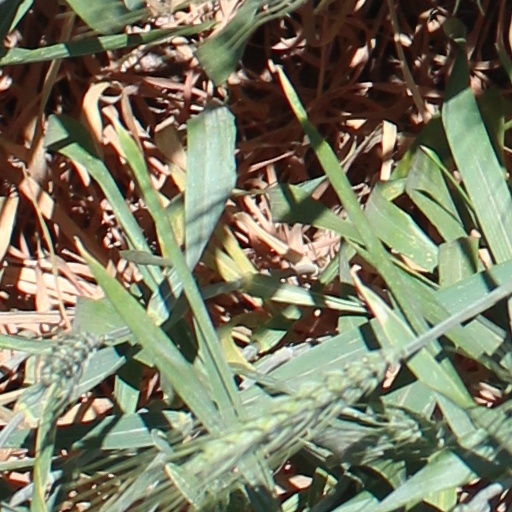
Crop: wheat